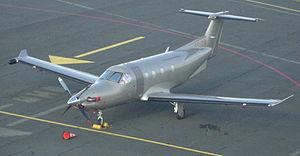
Pilatus PC12 à l'aéroport de La Rochelle Ile de Ré